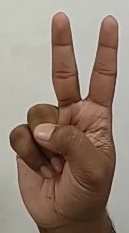
ASL sign: V